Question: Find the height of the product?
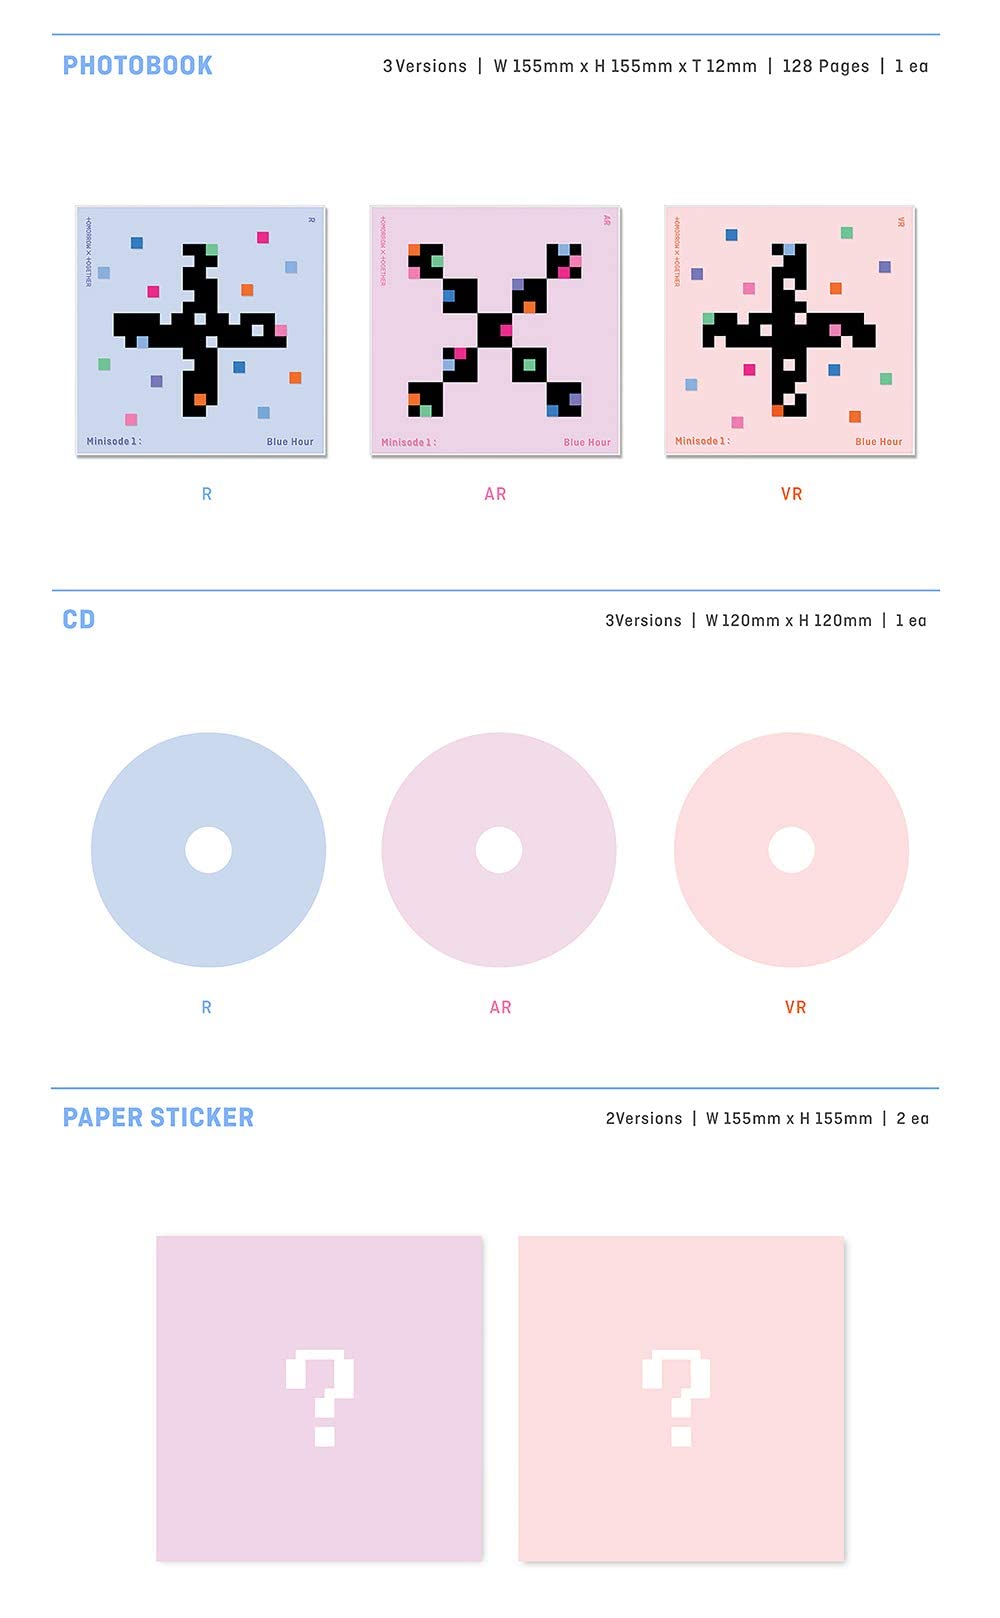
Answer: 155.0 millimetre